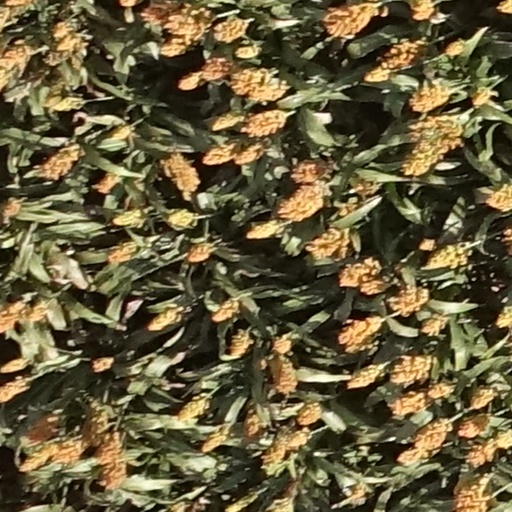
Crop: sorghum